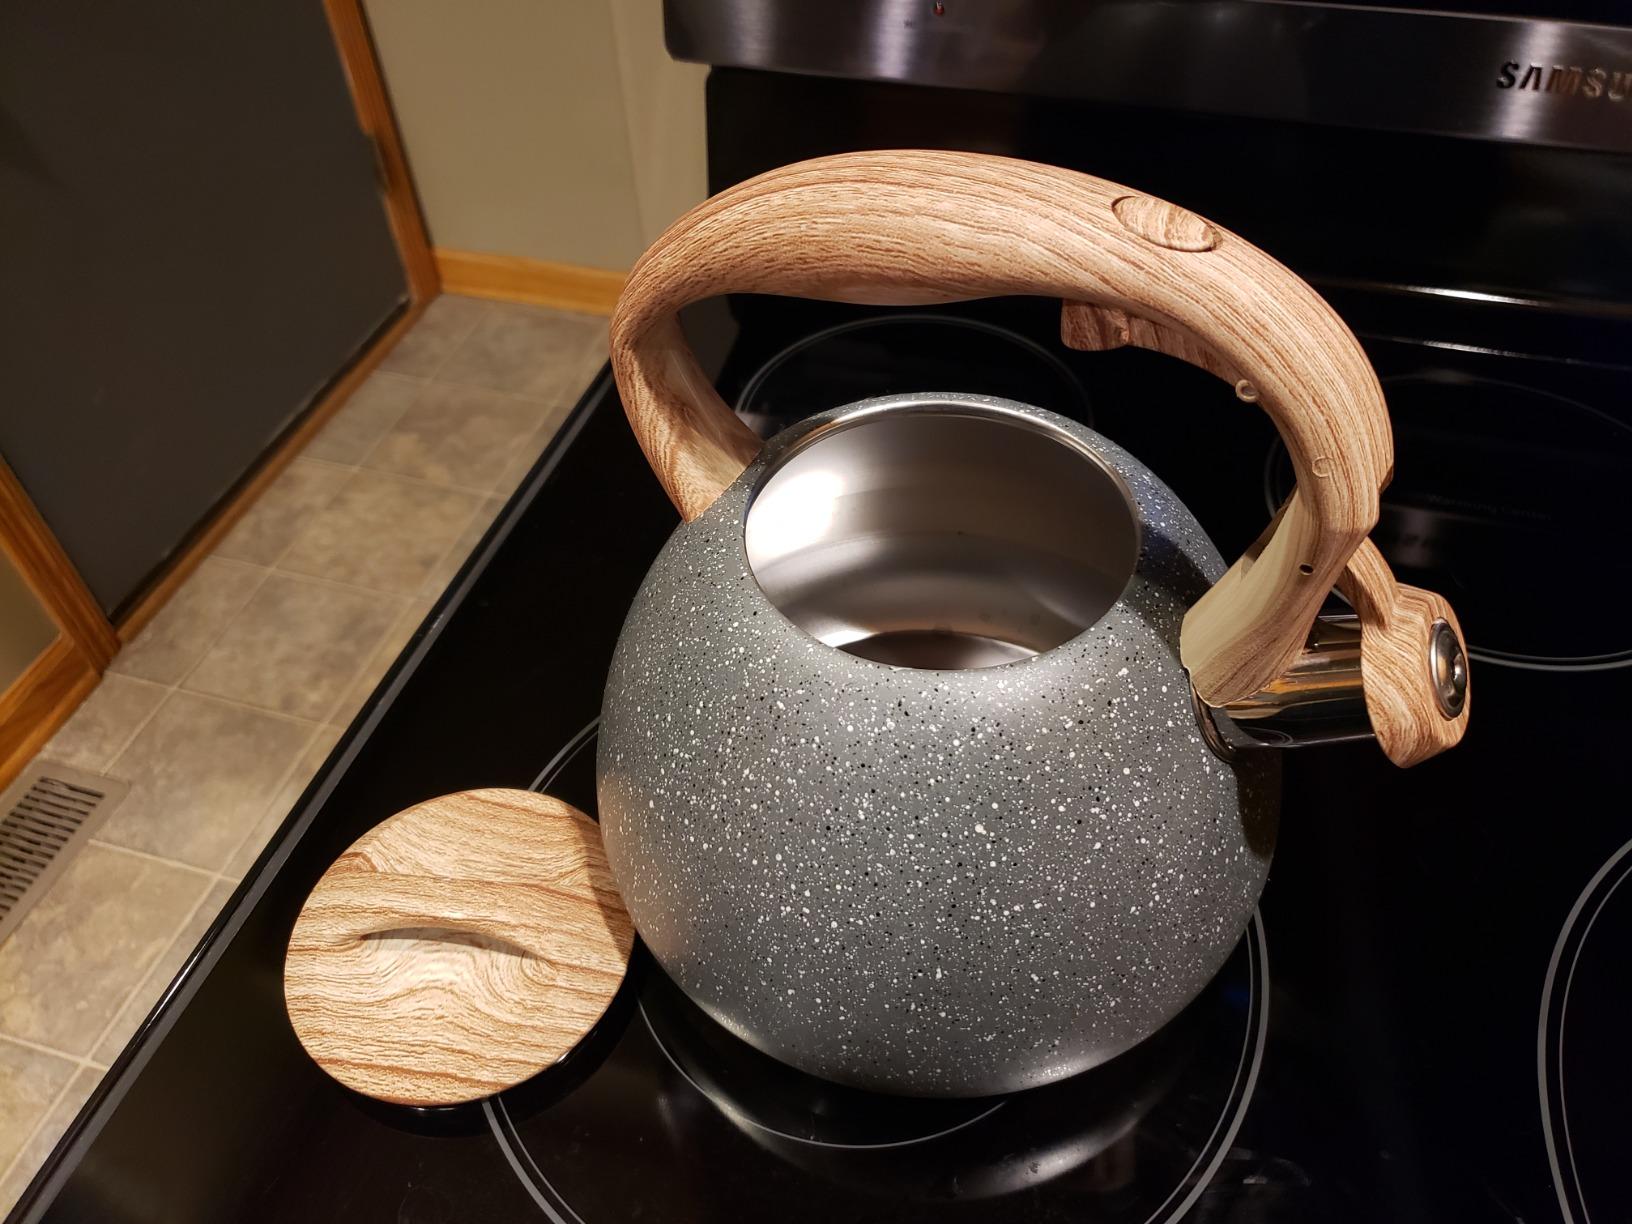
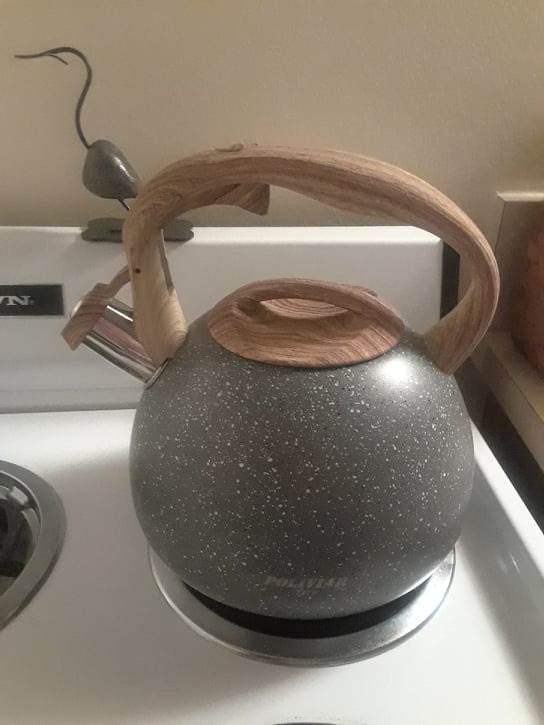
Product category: items_kettle
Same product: yes